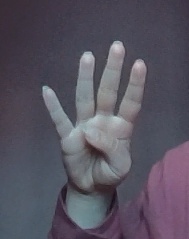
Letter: kaaf